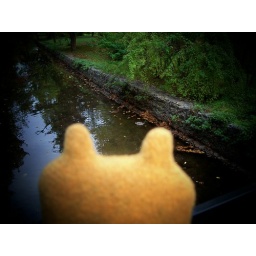
Jeero is fascinated by ducks, sadly polar fleece and river water are not a good combination.